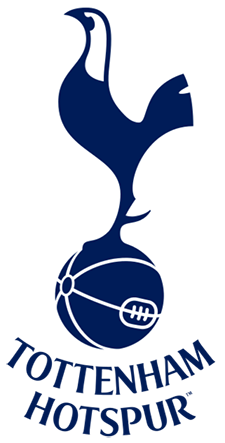
สโมสรฟุตบอลทอตนัมฮอตสเปอร์

| clubname = ทอตนัมฮอตสเปอร์
| image = Tottenham_Hotspur.png
| upright = 0.54
| fullname = สโมสรฟุตบอลทอตนัมฮอตสเปอร์
| nickname = เดอะลิลลีไวต์สไก่เดือยทอง
| short name = สเปอร์
| founded = , ในชื่อ สโมสรฟุตบอลฮอตสเปอร์
| ground = สนามกีฬาทอตนัมฮอตสเปอร์
| capacity = 62,850
| owner = อีนิกกรุ๊ป|บริษัท อีนิกอินเตอร์เนชันแนล จำกัด (86.58%)
| chairman = แดเนียล เลวี
| manager = แอนจ์ พอสเตคอกลู
| league = พรีเมียร์ลีก
| season = พรีเมียร์ลีก ฤดูกาล 2023–24|2023–24
| position = พรีเมียร์ลีก, อันดับที่ 5 จาก 20
| pattern_la1 = _tottenham2425h
| pattern_b1 = _tottenham2425h
| pattern_ra1 = _tottenham2425h
| pattern_sh1 = _tottenham2425h
| pattern_so1 = _tottenham2425hl
| leftarm1 = FFFFFF
| body1 = FFFFFF
| rightarm1 = FFFFFF
| shorts1 = FFFFFF
| socks1 = FFFFFF
| pattern_la2 = _tottenham2425a
| pattern_b2 = _tottenham2425a
| pattern_ra2 = _tottenham2425a
| pattern_sh2 = _tottenham2425a
| pattern_so2 = _tottenham2425al
| pattern_la3 = _tottenham2425t
| pattern_b3 = _tottenham2425t
| pattern_ra3 = _tottenham2425t
| pattern_sh3 = _tottenham2425t
| pattern_so3 = _tottenham2425tl
| leftarm3 = 30655b
| body3 =30655b
| rightarm3 =30655b
| shorts3 = 30655b
| socks3 = 30655b
| website =
| current = สโมสรฟุตบอลทอตนัมฮอตสเปอร์ในฤดูกาล 2024–25
สโมสรฟุตบอลทอตนัมฮอตสเปอร์ () เป็นสโมสรฟุตบอลของอังกฤษซึ่งตั้งอยู่ในย่านทอตนัมในลอนดอน|กรุงลอนดอน ปัจจุบันเล่นอยู่ในพรีเมียร์ลีก ลีกสูงสุดของฟุตบอลในประเทศอังกฤษ|ฟุตบอลอังกฤษ รู้จักในนามสั้น ๆ ว่า "สเปอร์" (Spurs) มีสนามเหย้าคือสนามกีฬาทอตนัมฮอตสเปอร์ ความจุกว่า 62,850 ที่นั่งซึ่งถูกใช้งานมาตั้งแต่ ค.ศ. 2019 แทนสนามเดิมอย่างไวต์ฮาร์ตเลน
สโมสรก่อตั้งขึ้นใน ค.ศ. 1882 มีคำขวัญว่า ""To dare is to do"" ("จงกล้าที่จะทำ") สัญลักษณ์ของสโมสรเป็นรูปไก่ยืนอยู่บนลูกฟุตบอล สีประจำสโมสรคือเสื้อสีขาวและกางเกงขาสั้นสีน้ำเงินซึ่งใช้มาตั้งแต่ฤดูกาล 1898–99 สเปอร์ชนะเลิศเอฟเอคัพสมัยแรกใน ค.ศ. 1901 ส่งผลให้พวกเขาเป็นสโมสรจากลีกสมัครเล่นเพียงทีมเดียวถึงปัจจุบันที่คว้าแชมป์ได้นับตั้งแต่สมาคมฟุตบอล (ประเทศอังกฤษ)|สมาคมฟุตบอลอังกฤษได้ก่อตั้งระบบการแข่งขันแบบลีกขึ้นใน ค.ศ. 1888 สเปอร์ยังเป็นสโมสรแรกในศตวรรษที่ 20 ที่ชนะเลิศฟุตบอลลีกและเอฟเอคัพได้ในฤดูกาลเดียวกัน (ฤดูกาล 1960–61) และยังเป็นสโมสรแรกจากอังกฤษที่ชนะเลิศถ้วยยุโรป ภายหลังชนะเลิศยูฟ่าคัพวินเนอร์สคัพใน ค.ศ. 1963 รวมทั้งเป็นทีมแรกของอังกฤษที่ชนะเลิศการแข่งขันฟุตบอลยุโรป 2 รายการแตกต่างกันภายหลังชนะเลิศยูฟ่ายูโรปาลีก|ยูฟ่าคัพใน ค.ศ. 1972 สเปอร์ยังเป็นหนึ่งในสองสโมสรของอังกฤษร่วมกับสโมสรฟุตบอลแมนเชสเตอร์ยูไนเต็ด|แมนเชสเตอร์ ยูไนเต็ด ที่ชนะเลิศถ้วยรางวัลได้อย่างน้อย 1 รายการ 6 ทศวรรษติดต่อกัน (ค.ศ. 1950–2000)Cite web|last=UEFA.com|title=Tottenham History UEFA Champions League|website=UEFA.com|language=en
ในการแข่งขันในประเทศ สเปอร์ชนะเลิศลีกสูงสุด 2 สมัย, เอฟเอคัพ 8 สมัย, อีเอฟแอลคัพ|ลีกคัพ 4 สมัย และ เอฟเอคอมมูนิตีชีลด์ 7 สมัย ในการแข่งขันระดับทวีป พวกเขาชนะเลิศยูฟ่าคัพวินเนอร์สคัพ 1 สมัย และ ยูฟ่าคัพ 2 สมัย และเข้าชิงชนะเลิศยูฟ่าแชมเปียนส์ลีกครั้งแรกใน ค.ศ. 2019 สเปอร์มีสโมสรคู่ปรับสำคัญคือ สโมสรฟุตบอลอาร์เซนอล|อาร์เซนอล โดยการแข่งขันระหว่างสองทีมเรียกว่า ดาร์บีลอนดอนเหนือ สโมสรมีกลุ่มอีเอ็นไอซีกรุ๊ปบริษัทด้านการลงทุนของอังกฤษเป็นเจ้าของทีมตั้งแต่ ค.ศ. 2001 สเปอร์เป็นหนึ่งในสโมสรที่มีมูลค่าทีมสูงที่สุดในโลกจำนวน 2.6 พันล้านปอนด์สเตอร์ลิง|ปอนด์ใน ค.ศ. 2024 และมีรายรับมากที่สุดเป็นอันดับ 8 ของโลกด้วยรายได้ 549.2 ล้านปอนด์ใน ค.ศ. 2023
== ประวัติ ==
=== ยุคก่อตั้ง (ค.ศ. 1882–1908) ===
ไฟล์:Tottenham Hotspur team in 1885.jpg|thumb|upright=1|ผู้เล่นของสเปอร์ใน ค.ศ. 1885
สโมสรฟุตบอลทอตนัมฮอตสเปอร์ก่อตั้งขึ้นใน ค.ศ. 1882 โดยกลุ่มเด็กนักเรียนมัธยม 11 คนซึ่งเป็นสมาชิกชมรมคริกเกต นำโดย บ็อบบี บัคเคิล โดยใช้ชื่อ ฮอตสเปอร์ เอฟซี โดยมีจุดประสงค์เพื่อให้นักเรียนได้ออกกำลังกายในช่วงปิดภาคเรียน หนึ่งปีต่อมา กลุ่มนักเรียนได้ร้องขอให้ จอห์น ริพเชอร์ คุณครูสอนคัมภีร์ไบเบิลในโบสถ์คริสต์|โบสถ์ประจำโรงเรียนเป็นประธานสโมสรคนแรก โดยริพเชอร์ได้ช่วยเหลือทีมทั้งในเรื่องค่าใช้จ่ายและการฝึกซ้อม ใน ค.ศ. 1884 สโมสรได้เปลี่ยนชื่อเป็น ท็อตนัมฮอตสเปอร์ เอฟซี เพื่อให้ไม่เกิดความสับสนกับสโมสรอื่น ๆ ในกรุงลอนดอนที่ใช้ชื่อว่าฮอตสเปอร์ และมีการตั้งชือเล่นสโมสรว่า "สเปอร์" และมีฉายาว่า "ดอกลิลลี่สีขาว (The Lily Whites)"
ในช่วงแรกทีมยังไม่ลงแข่งขันระดับทางการโดยมีเพียงการเตะอุ่นเครื่องกับสโมสรท้องถิ่น การแข่งขันอาชีพนัดแรกของสเปอร์คือการพบกับทีมท้องถิ่นชื่อว่า "Radicals" ซึ่งพวกเขาแพ้ไปด้วยผลประตู 0–2 ต่อมา สเปอร์ได้ร่วมแข่งขันฟุตบอลถ้วยทางการครั้งแรกในถ้วยการกุศลของกรุงลอนดอน ในวันที่ 17 ตุลาคม ค.ศ. 1885 เอาชนะทีม เซนต์ อัลบาน ด้วยผลประตู 5–2 ต่อมา สเปอร์ได้จดทะเบียนเป็นสโมสรอาชีพในวันที่ 20 ธันวาคม ค.ศ. 1895 และได้ร่วมแข่งขันลีกเป็นครั้งแรกในเซาเทิร์นฟุตบอลลีก
สโมสรมีสนามเหย้าแห่งแรกคือทอตนัม มาร์เชส แต่ใน ค.ศ. 1897 สนามได้ถูกระงับการใช้งานอย่างถาวรเนื่องจากเกิดสงคราม โดยสเปอร์ได้เช่าบริเวณย่านนอททัมเบอร์แลนด์ และขอเช่าสนามนอททัมเบอร์แลนด์ พาร์คเป็นเวลา 8 ปี ก่อนที่จะย้ายไปยังไวต์ฮาร์ตเลน ในปี 1898 และแต่งตั้ง แฟรงค์ เบรดเทลล์ ชาวอังกฤษเป็นผู้จัดการทีมคนแรก โดยนักเตะคนแรกที่เบรดเทลล์ซื้อมาร่วมทีมคือ จอห์น คาเมรอน จากสโมสรฟุตบอลควีนส์พาร์ก|สโมสรควีนส์พาร์ก และในปีนั้น สโมสรได้จดทะเบียนเป็นบริษัทอย่างเป็นทางการ หลังจากคุมทีมได้ฤดูกาลเดียว เบรดเทลล์ได้ย้ายไปคุมสโมสรฟุตบอลพอร์ตสมัท|พอร์ตสมัท และผู้ที่มาคุมทีมแทนก็คือ จอห์น คาเมรอนซึ่งเบรดเทลล์เพิ่งซื้อตัวเขามานั่นเอง คาเมรอนได้เซ็นสัญญาในฐานะผู้เล่น–ผู้จัดการทีมโดยยังลงเล่นให้กับสโมสรในตำแหน่งกองหน้า
คาเมรอนนำสเปอร์คว้าแชมป์เซาเทิร์นฟุตบอลลีกได้ในปี 1900 ตามด้วยแชมป์เอฟเอคัพสมัยแรกในปี 1901 โดยเอาชนะสโมสรฟุตบอลเชฟฟีลด์ยูไนเต็ด|เชฟฟีลด์ยูไนเต็ดในนัดแข่งใหม่ 3–1 หลังจากเสมอกันในนัดแรก 2–2 ทำให้สเปอร์เป็นสโมสรจากลีกสมัครเล่นเพียงทีมเดียวจนถึงทุกวันนี้ที่ได้แชมป์เอฟเอคัพ นับตั้งแต่เริ่มมีการนำระบบลีกอาชีพมาใช้ในปี 1888 คาเมรอนยังพาสเปอร์ได้รองแชมป์ลีกอีก 2 ครั้งในปี 1902 และ 1904 ต่อมา ในปี 1908 คาเมรอนลาออก และ เฟรด เคิร์กแฮม เข้ามาคุมทีมต่อ ในปีนั้นสเปอร์ได้ย้ายไปเล่นในดิวิชันสองและได้รองแชมป์
=== ยุคตกต่ำ และแชมป์ลีกสูงสุดสมัยแรก (ค.ศ. 1912–57) ===
ไฟล์:ArthurGrimsdell.jpg|175px|thumb|right|อาเทอร์ กริมส์เดล กัปตันทีมของสเปอร์กับถ้วยเอฟเอคัพใน ค.ศ. 1921
ในช่วง ค.ศ. 1912–27 สเปอร์มี ปีเตอร์ แม็ควิลเลียม อดีตนักฟุตบอลชาวสกอตแลนด์เป็นผู้จัดการทีม และพวกเขาจบอันดับสุดท้ายในดิวิชันหนึ่งฤดูกาล 1914–15 ก่อนที่การแข่งขันฟุตบอลลีกจะหยุดไป 5 ปีเนื่องจากสงครามโลกครั้งที่หนึ่ง ต่อมา ฟุตบอลอังกฤษได้กลับมาแข่งขันในฤดูกาล 1919–20 สมาคมฟุตบอล (ประเทศอังกฤษ)|สมาคมฟุตบอลอังกฤษมีมติเพิ่มจำนวนทีมในลีกสูงสุดจากเดิม 20 ทีม เป็น 22 ทีม โดยให้สิทธิ์ทีมอันดับ 1 และ 2 ในดิวิชันสองเลื่อนชั้นขึ้นมาโดยอัตโนมัติซึ่งได้แก่ สโมสรฟุตบอลดาร์บีเคาน์ตี|ดาร์บีเคาน์ตี และสโมสรฟุตบอลเพรสตันนอร์ทเอนด์|เพรสตันนอร์ทเอนด์ และในส่วนของโควตาทีมสุดท้ายนั้น สมาคมได้โหวตเลือกสโมสรฟุตบอลอาร์เซนอล|อาร์เซนอลซึ่งอยู่ในดิวิชัน 2 เลื่อนชั้นขึ้นมาในลีกสูงสุด และให้สเปอร์ซึ่งได้อันดับ 20 ในดิวิชันหนึ่งฤดูกาลล่าสุดต้องตกชั้นไปเล่นดิวิชัน 2 แทน แม้สเปอร์จะยื่นเรื่องฟ้องต่อศาลแต่ก็ไม่เป็นผลCite web|date=2013-01-19|title=Arsenal’s Election To The First Division In 1919 The History of Arsenal|website=blog.woolwicharsenal.co.uk|language=en-GB แต่สเปอร์ก็เลื่อนขั้นกลับขึ้นมาลีกสูงสุดได้ในเวลาเพียงแค่หนึ่งฤดูกาล
ใน ค.ศ. 1921 สเปอร์คว้าแชมป์เอฟเอคัพได้ โดยเอาชนะสโมสรฟุตบอลวุลเวอร์แฮมป์ตันวอนเดอเรอส์|วุลเวอร์แฮมป์ตันวอนเดอเรอส์ 1–0 ตามด้วยรองแชมป์ลีกใน ค.ศ. 1922 โดยเป็นรองลิเวอร์พูล ทีมมีผู้เล่นชื่อดังในสมัยนั้นคือ อาเทอร์ กริมส์เดล กัปตันทีม แต่หลังจากนั้นพวกเขาเริ่มเข้าสู่ยุคตกต่ำโดยเป็นทีมกลางตารางในอีก 5 ฤดูกาลถัดมา และตกชั้นอีกครั้งในฤดูกาล 1927–28 และแม็ควิลเลียมลาออก ถัดมา ในช่วงทศวรรษ 1930–40 สเปอร์เล่นอยู่ในดิวิชันสองเป็นส่วนมาก ต่อมา ใน ค.ศ. 1949 สโมสรมีผู้จัดการทีมคือ อาเทอร์ โรเวย์ ชาวอังกฤษ ซึ่งเข้ามาปฏิวัติแผนการเล่นของทีมให้เน้นเกมรุกเอาใจแฟน ๆ ด้วยลีลาการเล่นที่เร้าใจโดยผู้เล่นทุกคนต้องเคลือนที่ด้วยความรวดเร็ว จนได้รับฉายาว่า The ""push and run"" โรเวย์พาสเปอร์เลื่อนชั้นกลับสู่ลีกสูงสุดได้อีกครั้งในปี 1950 และคว้าแชมป์ลีกสูงสุดอย่างดิวิชันหนึ่งได้เป็นครั้งแรกในฤดูกาล 1950–51 ก่อนจะลาออกในปี 1955 เนื่องจากปัญหาสุขภาพ
=== ยุคทองแห่งความสำเร็จ (ค.ศ. 1958–74) ===
ไฟล์:Tottenham Hotspur FC 1960.jpg|thumb|300px|ผู้เล่นของสเปอร์ในช่วงทศวรรษ 1960 ซึ่งมีบิล นิโคลสัน (นักฟุตบอล)|บิล นิโคลสัน เป็นผู้จัดการทีม
ไฟล์:Spurs team with the Cup Winners' Cup trophy 1963.jpg|thumb|upright=0.75|left|สเปอร์ชนะเลิศยูฟ่าคัพวินเนอร์สคัพ ค.ศ. 1963
บิล นิโคลสัน (นักฟุตบอล)|บิล นิโคลสัน ตำนานผู้เล่นของสโมสร ได้มาคุมทีมใน ค.ศ. 1958 และถือเป็นยุคทองของสโมสร ซึ่งนิโคลสันยังถือเป็นผู้จัดการทีมที่ประสบความสำเร็จกับสโมสรมากที่สุดมาถึงปัจจุบัน ในยุคของเขาประกอบไปด้วยผู้เล่นแกนหลักหลายราย เช่น เดฟ มักเคย์, จอห์น ไวท์, รวมถึง จิมมี กรีฟส์ ผู้ซึ่งกลายเป็นเจ้าของสถิติผู้เล่นที่ทำประตูสูงสุดตลอดกาลในลีกสูงสุดของฟุตบอลอังกฤษ
ความสำเร็จในยุคของนิโคลสันเริ่มจากการพาทีมคว้าดับเบิลแชมป์ (ดิวิชันหนึ่งและเอฟเอคัพ) ในฤดูกาล 1960–61 สโมสรทำสถิติใหม่ในขณะนั้นด้วยการทำผลงานในช่วง 16 นัดแรกในลีกสูงสุดของอังกฤษได้ดีที่สุด เริ่มจากการชนะ 11 นัดติดต่อกัน ตามด้วยการเสมอหนึ่งนัด และชนะอีก 4 นัด พวกเขาคว้าแชมป์อย่างเป็นทางการหลังจากเปิดบ้านเอาชนะสโมสรฟุตบอลเชฟฟีลด์เวนส์เดย์|เชฟฟีลด์เวนส์เดย์ซึ่งกลายเป็นรองแชมป์ในปีนั้นด้วยผลประตู 2–1 เมื่อวันที่ 17 เมษายน ค.ศ. 1961 ทั้งที่ยังเหลือการแข่งขันอีกสามนัด และยังเอาชนะเลสเตอร์ซิตีในรอบชิงชนะเลิศเอฟเอคัพด้วยผลประตู 2–0 ส่งผลให้สเปอร์เป็นสโมสรแรกของอังกฤษในศตวรรษที่ 20 ที่คว้าดับเบิลแชมป์ได้ และเป็นทีมแรกที่ทำได้นับตั้งแต่ ค.ศ. 1897 ก่อนจะป้องกันแชมป์เอฟเอคัพได้อีกครั้งในฤดูกาลต่อมา โดยเอาชนะสโมสรฟุตบอลเบิร์นลีย์|เบิร์นลีย์ด้วยผลประตู 3–1
ในวันที่ 15 พฤษภาคม ค.ศ. 1963 สเปอร์เป็นสโมสรแรกของอังกฤษที่ชนะการแข่งขันฟุตบอลยุโรป หลังจากคว้าแชมป์ยูฟ่าคัพวินเนอร์คัพ โดยเอาชนะอัตเลติโกเดมาดริดในรอบชิงชนะเลิศด้วยผลประตู 5–1 และยังทำสถิติเป็นสโมสรแรกของอังกฤษที่ชนะการแข่งขันฟุตบอลยุโรปสองรายการแตกต่างกัน หลังคว้าแชมป์ยูฟ่าคัพในฤดูกาล 1971–72 โดยเอาชนะสโมสรชาติเดียวกันอย่างวุลเวอร์แฮมป์ตันวอนเดอเรอส์ ด้วยผลประตูรวมสองนัด 3–2 ซึ่งนิโคลสันสร้างทีมด้วยผู้เล่นอย่าง มาร์ติน ชิเวอรส์, แพท เจนนิงส์ และ สตีฟ เพอร์รีแมน นิโคลสันยังพาทีมคว้าแชมป์เอฟเอคัพเพิ่มใน ค.ศ. 1967 รวมทั้งแชมป์ลีกคัพอีกสองสมัย (ค.ศ. 1971 และ 1973), รองแชมป์ดิวิชันหนึ่งฤดูกาล 1962–63 และรองแชมป์ยูฟ่าคัพฤดูกาล 1973–74 นิโคลสันคว้าถ้วยรางวัลรวม 8 รายการตลอดระยะเวลา 16 ปีที่คุมทีม
=== คีธ เบอร์คินชอว์ และ เทอร์รี เวนาเบิลส์ (ค.ศ. 1974–92) ===
นิโคลสันอำลาทีมในฤดูกาล 1974–75 หลังจากทำผลงานย่ำแย่ตั้งแต่ต้นฤดูกาล หลังจากนั้นทีมก็ตกต่ำลงโดยตกชั้นอีกครั้งในฤดูกาล 1976–77 ในยุคของผู้จัดการทีมอย่าง คีธ เบอร์คินชอว์ แต่เขาก็พาทีมกลับสู่ลีกสูงสุดได้ และสร้างทีมใหม่ด้วยนักเตะอย่าง เกล็น ฮอดเดิล รวมถึงสองนักเตะประเทศอาร์เจนตินา|อาร์เจนตินาอย่าง ออสวัลโด อาร์ดิเลส และ รีการ์โด วิลลา ซึ่งพาทีมคว้าแชมป์เอฟเอคัพสองสมัยติดต่อกันใน ค.ศ. 1981 และ 1982 ตามด้วยแชมป์ยูฟ่าคัพใน ค.ศ. 1984 โดยในช่วงทศวรรษ 1980 ถือเป็นช่วงเวลาแห่งความเปลี่ยนแปลงของสเปอร์อย่างแท้จริง นอกจากผลงานในสนามแล้ว ยังมีการเปลี่ยนแปลงของฝ่ายบริหาร โดย เออร์วิง โชลา เข้ามาซื้อกิจการสโมสรและดำรงตำแหน่งประธาน และเป็นผู้นาการตลาดรูปแบบใหม่เข้ามาใช้ในการบริหารทีม ซึ่งเป็นจุดเริ่มต้นของการปรับเปลี่ยนรูปแบบการทำธุรกิจของสโมสรอังกฤษในยุคนั้น ก่อนที่เบอร์คินชอว์จะลาทีมในปี 1984 จากนั้น ปีเตอร์ ชรีฟส์, เดวิด พลีท และ ดัก ลิเวอร์มอร์ เข้ามาคุมทีม แต่ก็ไม่ประสบความสำเร็จ
เทอร์รี เวนาเบิลส์ อดีตผู้เล่นของสโมสรเข้ามาคุมทีมในปี 1987 โดยพาสเปอร์คว้าแชมป์เอฟเอคัพและเอฟเอคอมมิวนิตีชีลด์|เอฟเอคอมมูนิตีชีลด์ได้ในฤดูกาล 1990–91 และเป็นทีมแรกที่ได้แชมป์เอฟเอคัพครบ 8 สมัย นักเตะตัวหลักของทีมในช่วงนั้นได้แก่ พอล แกสคอยน์ และ แกรี่ ลินิเกอร์|แกรี ลินิเกอร์
=== พรีเมียร์ลีก (ค.ศ. 1992–ปัจุจบัน) ===
ในช่วงปี 1993–2000 สเปอร์คว้าแชมป์เพิ่มได้รายการเดียวคือลีกคัพในฤดูกาล 1998–99 ภายใต้การคุมทีมของจอร์จ เกรแฮม เอาชนะสโมสรฟุตบอลเลสเตอร์ซิตี|เลสเตอร์ซิตี 1–0 ในยุคนั้นนั้นทีมมีผู้เล่นชื่อดังหลายราย เช่น เท็ดดี้ เชอริงแฮม|เท็ดดี เชอริงแฮม, เยือร์เกิน คลีนส์มัน, คริส อาร์มสตรอง และ ดาวีด ฌีโนลา แต่ผลงานในลีกก็ไม่ดีนักโดยเป็นเพียงทีมกลางตาราง ในทศวรรษถัดมา ทีมยังคงมีผลงานไม่สม่ำเสมอ และเปลี่ยนผู้จัดการทีมหลายคน เช่น เกล็น ฮอดเดิล, เดวิด พลีท, ฌัก ซ็องตีนี และ มาร์ติน โยล ก่อนที่ ฆวนเด รามอส จะเข้ามาคุมทีม และพาทีมได้แชมป์ฟุตบอลลีกคัพ|ลีกคัพ ปี 2008 เอาชนะสโมสรฟุตบอลเชลซี|เชลซี 2–1 ในช่วงต่อเวลา แต่ก็ถูกปลดในปีต่อมา แฮร์รี เรดแนปป์ เข้ามาคุมทีมต่อในฤดูกาล 2008–09 และพาทีมเข้าชิงชนะเลิศลีกคัพกับแมนเชสเตอร์ยูไนเต็ดแต่แพ้จุดโทษ ต่อมาในฤดูกาล 2009–10 สเปอร์ซึ่งมีผู้เล่นตัวหลักอย่าง แกเร็ท เบล และ ลูกา มอดริชจบอันดับ 4 ในลีกได้สิทธิ์แข่งขันยูฟ่าแชมเปียนส์ลีกเป็นครั้งแรกนับตั้งแต่ฤดูกาล 1961–62 ในพรีเมียร์ลีก ฤดูกาล 2010–11|ฤดูกาล 2010–11 สเปอร์ผ่านเข้าถึงรอบ 8 ทีมสุดท้ายยูฟ่าแชมเปียนส์ลีกก่อนจะแพ้สโมสรฟุตบอลเรอัลมาดริด|เรอัลมาดริด และเรดแนปป์ได้ลาทีมในปีต่อมาเนื่องจากเจรจาสัญญาฉบับใหม่ไม่ลงตัว อังแดร วีลัช-โบอัช และ ทิม เชอร์วู้ด|ทิม เชอร์วูด เข้ามาคุมทีมต่อในปี 2012 และ 2013 และพาทีมจบอันดับ 5 และ 6 ตามลำดับไฟล์:Manchester United v Tottenham Hotspur, December 2016 (08).JPG|thumb|ผู้เล่นสเปอร์ชุดรองแชมป์พรีเมียร์ลีก ฤดูกาล 2016–17|พรีเมียร์ลีกฤดูกาล 2016–17 ประกอบด้วยนักเตะตัวหลักได้แก่ แฮร์รี เคน, เดลี แอลลี, ซน ฮึง-มิน, เครสแจน อีเรกเซิน และ ยัน เฟอร์โตงเงิน
เมาริซิโอ โปเชติโน เข้ามาคุมทีมในพรีเมียร์ลีก ฤดูกาล 2014–15|ฤดูกาล 2014–15 และพาทีมจบอันดับ 5 รวมทั้งเข้าชิงชนะเลิศฟุตบอลลีกคัพ 2015 นัดชิงชนะเลิศ|ลีกคัพก่อนจะแพ้สโมสรฟุตบอลเชลซี|เชลซีด้วยผลประตู 0–2 สเปอร์จบอันดับสามในพรีเมียร์ลีก ฤดูกาล 2015–16|ฤดูกาล 2015–16 และคว้ารองแชมป์ลีกได้ในพรีเมียร์ลีก ฤดูกาล 2016–17|ฤดูกาล 2016–17 ซึ่งเป็นอันดับที่ดีที่สุดนับตั้งแต่ฤดูกาล 1962–63 ในสมัยฟุตบอลดิวิชันหนึ่งก่อนจะจบอันดับสามอีกครั้งในพรีเมียร์ลีก ฤดูกาล 2017–18|ฤดูกาล 2017–18 และเข้าชิงชนะเลิศยูฟ่าแชมเปียนส์ลีกครั้งแรกในยูฟ่าแชมเปียนส์ลีก ฤดูกาล 2018–19|ฤดูกาล 2018–19 แต่แพ้สโมสรฟุตบอลลิเวอร์พูล|ลิเวอร์พูลด้วยผลประตู 0–2 โปเชติโนถูกปลดในพรีเมียร์ลีก ฤดูกาล 2019–20|ฤดูกาล 2019–20 โชเซ มูรีนโยเข้ามาคุมทีมต่อ แต่ถูกปลดในพรีเมียร์ลีก ฤดูกาล 2020–21|ฤดูกาล 2020–21 แม้จะพาทีมเข้าชิงชนะเลิศอีเอฟแอลคัพได้ ไรอัน เมสัน อดีตผู้เล่นสโมสรเข้ามารักษาการต่อ แต่พาทีมแพ้สโมสรฟุตบอลแมนเชสเตอร์ซิตี|แมนเชสเตอร์ซิตีในรอบชิงชนะเลิศอีเอฟแอลคัพ ฤดูกาล 2020–21|อีเอฟแอลคัพด้วยผลประตู 0–1
ในพรีเมียร์ลีก ฤดูกาล 2021–22|ฤดูกาล 2021–22 สเปอร์แต่งตั้ง นูนู อึชปีรีตู ซังตู เป็นผู้จัดการทีม แต่ก็ถูกปลดหลังคุมทีมได้เพียง 4 เดือน อันโตนีโอ กอนเต เข้ามาคุมทีมต่อ ซึ่งเขาพาทีมจบอันดับ 4 ได้ไปแข่งขันยูฟ่าแชมเปียนส์ลีก อย่างไรก็ตาม กอนเตถูกยกเลิกสัญญาในเดือนมีนาคม ค.ศ. 2023 ภายหลังจากตกรอบยูฟ่าแชมเปียนส์ลีกและเอฟเอคัพ รวมทั้งกรณีให้สัมภาษณ์วิจารณ์ผู้เล่นและการบริหารของสโมสรหลังจากทีมเสมอสโมสรฟุตบอลเซาแทมป์ตัน|เซาแทมป์ตันด้วยผลประตู 3–3 กริสเตียน สเตลลีนี ผู้ช่วยของกอนเตได้รับการแต่งตั้งให้คุมทีมชั่วคราว แต่ก็ถูกปลดหลังจากคุมทีมเพียง 4 นัด ไรอัน เมสัน กลับมาคุมทีมอีกครั้งจนจบฤดูกาล แต่สโมสรก็จบฤดูกาลด้วยอันดับ 8 ทำให้ในฤดูกาล 2023–24 เป็นครั้งแรกในรอบ 9 ปีที่สเปอร์ไม่ได้แข่งขันฟุตบอลยุโรป ในวันที่ 6 มิถุนายน ค.ศ. 2023 สโมสรแต่งตั้งแอนจ์ พอสเตคอกลู ด้วยสัญญาสี่ปี ถือเป็นผู้จัดการทีมชาวออสเตรเลียคนแรกที่ได้คุมทีมในพรีเมียร์ลีก สเปอร์สจบอันดับห้าในพรีเมียร์ลีก ฤดูกาล 2023–24|พรีเมียร์ลีกฤดูกาล 2023–24 ได้สิทธิ์แข่งขันยูฟ่ายูโรปาลีก ฤดูกาล 2024–25
== ตราสัญลักษณ์ ==
ตราสัญลักษณ์ของสโมสรทอตนัมฮอตสเปอร์เป็นรูปไก่ตัวผู้ที่มีเดือยแหลมคมเหยียบลูกฟุตบอล จึงได้ฉายาในภาษาไทยว่า "ไก่เดือยทอง" ตราสัญลักษณ์นี้มีที่มาจากนัดชิงชนะเลิศเอฟเอคัพในปี 1901 เมื่อแฮร์รี เพอร์ซี ฮอตสเปอร์ บุคคลที่เชื่อกันว่าทางสโมสรได้นำนามสกุลของเขาตั้งขึ้นเป็นชื่อสโมสร ใส่รูปไก่ตัวผู้ลงไปในตราสัญลักษณ์เพื่อให้ผู้เล่นเกิดความฮึกเหิม ต่อมาอีก 8 ปี วิลเลียม เจมส์ สก๊อต อดีตผู้เล่นของสโมสรได้ทำรูปหล่อสำริดไก่ตัวผู้เหยียบลูกฟุตบอลขึ้นมา จึงได้กลายมาเป็นสัญลักษณ์ของสโมสรนับตั้งแต่บัดนั้น
โดยสัญลักษณ์รูปนี้ได้ทำการปรับเปลี่ยนมาหลายครั้งในหลายยุคสมัย โดยในยุคทศวรรษที่ 1920 เป็นรูปลักษณ์ที่เรียบ ๆ ต่อมาสมัยก็มีรูปลูกโลกรวมถึงสิงโตคู่ ซึ่งเป็นสัญลักษณ์ของตระกูลนอร์ททัมเบอร์แลนด์ของแฮร์รี ฮอตสเปอร์ ทั้งปราสาทบรูซซึ่งตั้งอยู่ใกล้สนามไวท์ฮาร์ทเลน รวมทั้งต้นไม้ 7 ต้น สื่อถึงเซเวนซิสเตอร์ส์ ย่านหนึ่งในลอนดอนเหนือที่ตั้งของสโมสรด้วย พร้อมคติภาษาละตินที่ว่า ""Audere Est Facere" (จงกล้าที่จะทำ)" ต่อมาในยุคทศวรรษที่ 1980 ได้ตัดรายละเอียดต่าง ๆ ออกไป เหลือเพียงไก่กับสิงโตและคติภาษาละตินเท่านั้น
โดยสัญลักษณ์แบบปัจจุบันเกิดขึ้นในปี 2006
ไฟล์:Tottenham-Hotspur old-logo.png|1956-1983
ไฟล์:tottenham hotspur early logo.jpg|ตราสัญลักษณ์พิเศษ ในปี 1983
ไฟล์:Tottenham_Hotspur 1983-2006 logo.png|1983–2006
ไฟล์:Tottenham_Hotspur.png|2006–ปัจจุบัน
== สนามเหย้า ==
ในยุคแรก ทอตนัมฮอตสเปอร์มีสนามประจำสโมสรคือ ทอตนัม มาร์เชส แต่เนื่องจากเกิดปัญหาสงครามขึ้นใน ค.ศ. 1897 ทอตนัม มาร์เชส ได้ถูกระงับการใช้งานอย่างถาวร โดยสโมสรได้ไปเช่าบริเวณย่าน นอททัมเบอร์แลนด์ และขอเช่าสนาม นอททัมเบอร์แลนด์ พาร์ค เป็นเวลา 8 ปี ก่อนที่จะย้ายไปยังสนาม ไวต์ฮาร์ตเลน ในปี 1899 ความจุ 36,230 ที่นั่ง และยังได้รับเลือกให้เป็นสนามฟุตบอลที่สะอาดที่สุดในประเทศอังกฤษ โดยสนามเป็นพื้นหญ้ายาว 100 เมตร กว้าง 67 เมตร ออกแบบโดยสถาปนิกชื่อ อาชิบัลด์ ลีตช์ ชาวสกอตแลนด์ และสโมสรได้ใช้สนามแห่งนี้จนถึงต้นทศวรรษที่ 2000 ผู้บริหารจึงมีแนวคิดที่จะสร้างสนามแห่งใหม่เพื่อรองรับแฟนบอลที่เพิ่มขึ้น โดยมีความพยายามที่จะย้ายสนามใหม่ตั้งแต่ปี 2001 โดยจะย้ายไปยังสนามกีฬาในเขตพิคเกตส์ล็อก แต่ไม่ได้รับอนุมัติจากกรุงลอนดอนเนื่องจากสภาพการจราจรที่แออัด รวมถึงแผนการย้ายไปยังสนามกีฬาเวมบลีย์|เวมบลีย์ในปี 2007 แต่ก็ไม่เกิดขึ้น
ไฟล์:Tottenham Hotspur Stadium - view from High Road February 2019.jpg|thumb|สนามสนามกีฬาทอตนัมฮอตสเปอร์|ทอตนัมฮอตสเปอร์สเตเดียม สนามเหย้าปัจจุบัน
ไฟล์:Home dressing room of Tottenham Hotspur Stadium.jpg|thumb|left|ห้องแต่งตัวของสนามทอตนัมฮอตสเปอร์สเตเดียม
ในเดือนตุลาคม 2008 สโมสรประกาศแผนการสร้างสนามใหม่ทางทิศเหนือแทนที่กีฬาไวท์ฮาร์ทเลน|ไวท์ฮาร์ทเลน เนื่องจากต้องการเพิ่มความจุและความทันสมัย โดยทางใต้ของสนามใหม่จะมีเนื่อที่ครึ่งหนึ่งทับซ้อนกันกับทางตอนเหนือของเดอะเลน โครงการดังกล่าวมีชื่อว่า "นอร์ธัมเบอร์แลนด์" สโมสรเริ่มดำเนินการในเดือนตุลาคม 2009 แต่หลังจากปัญหาต่าง ๆ ทั้งด้านทำเลที่ตั้งและค่าใช้จ่าย สโมสรก็ถูกเพิกถอนโครงการชั่วคราว แต่ผู้บริหารสเปอร์ได้เสนอแผนงานใหม่อีกครั้งโดยมีการเสนอไปที่องค์การอนุรักษ์แห่งอังกฤษ และเลขานุการของรัฐบาล โดยบอริส จอห์นสัน นายกเทศมนตรีกรุงลอนดอนในขณะนั้นได้อนุมัติในวันที่ 25 พฤศจิกายน 2010
ในปี 2011 ระหว่างการดำเนินการโครงการ นอร์ธัมเบอร์แลนด์ ผู้บริหารของสเปอร์มีแนวคิดที่จะย้ายไปยังสนามกีฬาลอนดอน ซึ่งสร้างขึ้นเพื่อการแข่งขันโอลิมปิกฤดูร้อน 2012 และในปีเดียวกัน ได้มีการยื่นข้อเสนอขอใช้สนามจากสองสโมสรคือสเปอร์กับสโมสรฟุตบอลเวสต์แฮมยูไนเต็ด|เวสต์แฮมยูไนเต็ด โดยสเปอร์ได้ชนะในการเสนอราคาครั้งแรก แต่ถอนตัวในภายหลังเนื่องจากปัญหาค่าใช้จ่าย ทำให้เวสต์แฮมได้ใช้สนามกีฬาโอลิมปิกลอนดอนแทน
ภายหลังจากความล่าช้าต่าง ๆ ในที่สุด การก่อสร้างสนามแห่งใหม่ได้เริ่มขึ้นในปี 2016 และมีกำหนดเปิดในช่วงฤดูกาล 2018–19 และในระหว่างการก่อสร้าง เกมในบ้านของสเปอร์ทั้งหมดในฤดูกาล 2017–18 ได้ย้ายไปเล่นที่สนามกีฬาเวมบลีย์|เวมบลีย์ หลังจากการทดสอบระบบที่ประสบความสำเร็จสองครั้ง สเปอร์ได้ย้ายเข้าสู่สนามใหม่อย่างเป็นทางการเมื่อวันที่ 3 เมษายน 2019 ในการแข่งขันพรีเมียร์ลีกกับคริสตัลพาเลซ ซึ่งสเปอร์ชนะ 2–0 สนามใหม่นี้มีชื่อว่า สนามกีฬาทอตนัมฮอตสเปอร์ และเป็นบ้านหลังใหม่ของสเปอร์ถึงปัจจุบัน
== แฟนคลับ ==
ไฟล์:Spurs 0 Chelsea 2 (49287739013).jpg|thumb|แฟนบอลสเปอร์ในสนามทอตนัมฮอตสเปอร์สเตเดียมปี 2019
สเปอร์เป็นสโมสรเก่าแก่ที่มีผู้ติดตามมายาวนาน และมีฐานแฟนคลับที่ใหญ่ในลอนดอน|กรุงลอนดอน พวกเขาเคยมียอดผู้ชมเกมในสนามเฉลี่ยมากทีสุดในประเทศในช่วงปี 1950–62 และมียอดจำหน่ายบัตรเข้าชมมากที่สุดเป็นอันดับ 9 ของพรีเมียร์ลีกประจำฤดูกาล 2008–09 และสเปอร์เป็นหนึ่งในสโมสรที่มีผู้ติดตามมากที่สุดในโลกจากทุกทวีป แฟนคลับรุ่นบุกเบิกของสโมสรมีชื่อเรียกว่า "ยิดอาร์มี" (Yid Army) ซึ่งหมายถึงชาวยิว เนื่องจากแฟนคลับแต่ดั้งเดิมของสโมสรเป็นชาวยิวที่ตั้งรกรากในกรุงลอนดอนตอนเหนือ แฟนฟุตบอลที่มีชื่อเสียงของสเปอร์ได้แก่ เจสซี เจ นักร้องชื่อดังชาวอังกฤษ และ เจ. เค. โรว์ลิง นักเขียนนวนิยาย
สเปอร์มีเพลงประจำสโมสรที่แฟน ๆ มักร้องเชียร์ในสนามคือ ""Glory Glory Tottenham Hotspur"" เริ่มใช้ครั้งแรกในปี 1961 ภายหลังจากที่ทีมคว้าดับเบิลแชมป์ได้ในฤดูกาลดังกล่าว และได้ไปแข่งขันฟุตบอลยุโรปเป็นครั้งแรก
== สโมสรคู่อริ ==
ไฟล์:Laurent Koscielny clashes with Heurelho Gomes.jpg|thumb|left|ดาร์บีลอนดอนเหนือในปี 2010
ไฟล์:Chelsea v Spurs 2 May 2016 - players scuffling.jpg|thumb|การปะทะกันของผู้เล่นสเปอร์และเชลซีในฤดูกาล 2015–16
ทอตนัมฮอตสเปอร์ เป็นคู่แข่งโดยตรงกับสโมสรฟุตบอลอาร์เซนอล|อาร์เซนอล ซึ่งตั้งอยู่ในย่านลอนดอนเหนือด้วยกัน โดยการแข่งขันระหว่างสองทีมเรียกว่า ดาร์บีลอนดอนเหนือ โดยมีจุดเริ่มต้นมาจากการย้ายจากลอนดอนใต้ มายังลอนดอนเหนือของอาร์เซนอลใน ค.ศ. 1913 โดยแต่เดิมนั้น สเปอร์เป็นสโมสรเดียวที่ตั้งอยู่ในย่านลอนดอนเหนือ พวกเขาเปรียบเสมือนความภาคภูมิใจและเป็นสโมสรตัวแทนของคนในย่านนี้ การย้ายมาของอาร์เซนอลจึงเปรียบเสมือนการมาแย่งพื้นที่และฐานแฟนคลับของสเปอร์ ยิ่งไปกว่านั้น จากการมีมติเพิ่มจำนวนทีมในดิวิชันหนึ่งจากเดิม 20 ทีม เป็น 22 ทีมในฤดูกาล 1919–20 โดยสมาคมฟุตบอลอังกฤษได้ให้สิทธิ์ทีมอันดับ 1 และ 2 จากดิวิชั่นสองเลื่อนชั้นขึ้นมาโดยอัตโนมัติ (ดาร์บีเคาน์ตี และ เพรสตันนอร์ทเอนด์) และในโควตาทีมสุดท้ายนั้น สมาชิกสมาคมได้โหวตเลือกให้อาร์เซนอลซึ่งอยู่ในดิวิชั่นสองเลื่อนชั้นขึ้นมาสู่ดิวิชั่นหนึ่ง และให้สเปอร์ซึ่งได้อันดับ 20 ในดิวิชั่นหนึ่งตกชั้นไปเล่นดิวิชั่นสองแทน และเหตุการณ์ครั้งนั้นได้มีการกล่าวหาว่า เฮนรี นอร์ริส ประธานสโมสรอาร์เซนอลในขณะนั้นใช้วิธีวิ่งเต้นและติดสินบนต่อสมาคม แต่ก็ไม่ปรากฏหลักฐานเพียงพอ และนั่นถือเป็นเหตุการณ์สำคัญครั้งประวัติศาสตร์ที่สร้างความโกรธแค้นให้แก่สเปอร์และทำให้ความเป็นอริกันของสองสโมสรทวีความรุนแรงมาจนถึงทุกวันนี้
สโมสรในลอนดอนอื่น ๆ ที่เป็นคู่แข่งกับสเปอร์ได้แก่ สโมสรฟุตบอลเชลซี|เชลซี และ สโมสรฟุตบอลเวสต์แฮมยูไนเต็ด|เวสต์แฮม แต่ความเป็นอริและบรรยากาศการเผชิญหน้ากันไม่ดุเดือดเท่าการพบกับอาร์เซนอล
== การช่วยเหลือสังคม ==
ตั้งแต่ปี 2006 สโมสรได้ทำงานร่วมกับ "Haringey Council" และ "Metropolitan Housing Trust" และชุมชนท้องถิ่นในการพัฒนาสิ่งอำนวยความสะดวกด้านกีฬาและกิจกรรมทางสังคมซึ่งได้รับการสนับสนุนทางการเงินจาก Barclays Spaces for Sport และ Football Foundation มูลนิธิทอตนัมฮอตสเปอร์ได้รับการสนับสนุนระดับสูงจากนายกรัฐมนตรีสหราชอาณาจักร|นายกรัฐมนตรี และเปิดตัวเดือนกุมภาพันธ์ 2007
ในเดือนมีนาคม 2007 สโมสรได้ประกาศความร่วมมือกับองค์กรการกุศล "SOS Children's Villages UK" โดยนำเงินค่าปรับจากผู้เล่นที่ทำผิดวินัยไปช่วยเหลือหมู่บ้านเด็กของมูลนิธิในรัสเตนบูร์ก ประเทศแอฟริกาใต้ รวมทั้งสนับสนุนโครงการพัฒนาชุมชนที่หลากหลายในและรอบ ๆ เมืองรัสเตนบูร์ก ในปีงบประมาณ 2006 และ 2007 สเปอร์ครองอันดับสูงสุดในอังกฤษในด้านการบริจาคเพื่อการกุศลคิดเป็นมูลค่ากว่า 4,545,889 ปอนด์ ซึ่งรวมถึงการบริจาคเงินอีก 4.5 ล้านปอนด์ตลอดระยะเวลาสี่ปี เพื่อจัดตั้งมูลนิธิทอตนัมฮอตสเปอร์
สเปอร์ยังเป็นหนึ่งในผู้เข้าร่วมที่มีชื่อเสียงในโครงการ 10:10 ซึ่งสนับสนุนให้บุคคล ธุรกิจ และองค์กรดำเนินการเกี่ยวกับปัญหาสิ่งแวดล้อม พวกเขาเข้าร่วมในปี 2007 ด้วยความมุ่งมั่นในการลดการปล่อยคาร์บอนไดออกไซด์|แก๊สคาร์บอนไดออกไซด์ พวกเขาได้อัพเกรดไฟในสนามเป็นรุ่นที่มีประสิทธิภาพมากขึ้น และหนึ่งปีต่อมา พวกเขารายงานว่าพวกเขาลดการปล่อยคาร์บอนลง 14% นอกจากนี้สเปอร์ยังได้ให้เงินสนับสนุนทุนการศึกษาแก่เด็กยากจนในอังกฤษ รวมถึงการสร้างที่อยู่อาศัยให้แก่คนยากไร้ การสร้างโรงเรียนอนุบาล และสนับสนุนการจ้างงานกว่า 3,500 ตำแหน่งซึ่งเป็นส่วนหนึ่งในโครงการ "นอร์ธัมเบอร์แลนด์" ในการพัฒนาสนามเหย้าแห่งใหม่
== ชุดแข่งและสปอนเซอร์ ==
===ชุดที่ใช้===
* 1978–1980: Admiral (sportswear)|แอดมิรัล
* 1980–1985: Le Coq Sportif|เลอ ค็อก สปอร์ทิฟ
* 1985–1991: Hummel International|ฮุมเมล
* 1991–1995: อัมโบร
* 1995–1999: Pony International|โพนี
* 1999–2002: อาดิดาส
* 2002–2006: Kappa (company)|แคปปา
* 2006–2012: พูมา (บริษัท)|พูมา
* 2012–2017: Under Armour|อันเดอร์ อาร์มัวร์
* 2017 - ไนกี้
===สปอนเซอร์===
* 1882–1983: ไม่มี
* 1983–1995: Holsten|โฮลสเตน
* 1995–1999: ฮิวเลตต์-แพคการ์ด
* 1999–2002: Holsten|โฮลสเตน
* 2002–2006: Thomson Holidays|ธอมสัน ฮอลิเดย์
* 2006–2010: Mansion.com คาสิโน & โป๊กเกอร์
* 2010–2011: Autonomy Corporation|ออโตโนมี คอร์ปอเรชัน (ใช้ในพรีเมียร์ลีก)
* 2010–2013: Investec Bank|ธนาคารอินเวสเทค (ใช้ในแชมเปียนส์ลีก, เอฟเอคัพ, ลีกคัพและยูโรปาลีก)
* 2011–2013: Aurasma|ออราสมา1 (ใช้ในพรีเมียร์ลีก)
* 2013–2014: ฮิวเลตต์-แพคการ์ด2, AIA Group Limited|AIA (เอฟเอคัพ, ลีกคัพและยูโรปาลีก)
* 2014–: AIA Group Limited|AIA
1 ออราสมาเป็นบริษัทลูกของ ออโตโนมี คอร์ปอเรชัน"
2 ฮิวเลตต์-แพคการ์ด เป็นบริษัทแม่ของ ออโตโนมี คอร์ปอเรชัน
==ผู้เล่น ==
===ผู้เล่นชุดปัจจุบัน===

==== ผู้เล่นที่ถูกปล่อยยืม ====
== ทำเนียบผู้จัดการทีม ==
:*"รายชื่อเรียงตามปีที่เข้ารับตำแหน่งผู้จัดการทีมทอตนัมฮอตสเปอร์:"
|
| valign = "top"|
* 1898 แฟรงค์ เบรดเทลล์
* 1899 John Cameron (1872-1935)|จอห์น คาเมรอน
* 1907 เฟรด เคิร์กแฮม
* 1912 ปีเตอร์ แม็ควิลเลียม
* 1927 บิลลี มินเทอร์
* 1930 เพอร์ซี สมิธ
* 1935 วอลลี ฮาร์ดดิงก์ " (ผู้ที่รับช่วงต่อชั่วคราว) "
* 1935 แจ็ค ทรีซานเดิร์น
* 1938 ปีเตอร์ แม็ควิลเลียม
* 1942 Arthur Turner (footballer born 1877)|อาเทอร์ เทอร์เนอร์
* 1946 โจ ฮูลม์
* 1949 อาเทอร์ โรว์
* 1955 Jimmy Anderson (footballer)|จิมมี แอนเดอร์สัน
* 1958 บิล นิโคลสัน
* 1974 เทอร์รี นีล
* 1976 คีธ เบอร์คินชอร์
* 1984 ปีเตอร์ ชรีฟส์
* 1986 เดวิด พลีท
* 1987 เทรเวอร์ ฮาร์ทลีย์ และ ดัก ลิเวอร์มอร์ " (ผู้จัดการทีมชั่วคราว) "
* 1987 เทอร์รี เวนาเบิลส์
* 1991 ปีเตอร์ ชรีฟส์
* 1992 ดัก ลิเวอร์มอร์ และ เรย์ คลีเมนซ์
* 1993 ออสวัลโด อาร์ดิเลส
| valign = "top"|
* 1994 สตีฟ เพอร์รีแมน " (ผู้ที่รับช่วงต่อชั่วคราว) "
* 1994 เจอร์รี ฟรานซิส
* 1997 คริส ฮิวจ์ตัน " (ผู้ที่รับช่วงต่อชั่วคราว) "
* 1997 คริสเตียน โกรสส์
* 1998 เดวิด พลีท " (ผู้ที่รับช่วงต่อชั่วคราว) "
* 1998 จอร์จ เกรแฮม (นักฟุตบอล)
* 2001 เดวิด พลีท " (ผู้ที่รับช่วงต่อชั่วคราว) "
* 2001 เกล็นน์ ฮอดเดิล
* 2003 เดวิด พลีท " (ผู้ที่รับช่วงต่อชั่วคราว) "
* 2004 ฌัก ซ็องตีนี
* 2004 มาร์ติน โยล
* 2008 ฆวนเด รามอส
* 2009 แฮร์รี เรดแนปป์
* 2012 อังเดร วิลลัช-โบอัช
* 2013 ทิม เชอร์วูด
* 2014 เมารีซีโอ โปเชตีโน
* 2019 โชเซ มูรีนโย
* 2021 ไรอัน เมสัน " (ผู้ที่รับช่วงต่อชั่วคราว) "
* 2021 นูนู อึชปีรีตู ซังตู
* 2021 อันโตนีโอ กอนเต
* 2023 กริสเตียน สเตลลินี " (ผู้ที่รับช่วงต่อชั่วคราว) "
* 2023 ไรอัน เมสัน " (ผู้ที่รับช่วงต่อชั่วคราว) "
* 2023 แอนจ์ พอสเตคอกลู
|
== บุคลากรปัจจุบัน ==
ไฟล์:Ange Postecoglou (cropped).jpg|thumb|แอนจ์ พอสเตคอกลู ผู้จัดการทีมคนปัจจุบัน
| class="toccolours"
|-
! style="background:silver;" |ตำแหน่ง
! style="background:silver;" |รายชื่อ
|-
|ผู้จัดการทีม|| แอนจ์ พอสเตคอกลู
|-
|ผู้ช่วยผู้จัดการทีม||
|-
|ผู้ฝึกสอนทีมชุดใหญ่|| ไนเจล กิบส์
|-
|ผู้ฝึกสอนผู้รักษาประตู|| เพอร์รี่ ซัคคลิง
|-
|ผู้ฝึกสอนฟิตเนส|| กอสตันติโน กอรัตติ
|-
|ผู้ฝึกสอนฟิตเนส|| จาน เปาโล เบนโตรเน่
|-
|นักวิเคราะห์||
|-
|ผู้ช่วยผู้ฝึกสอน|| เลดลีย์ คิง|เลดลีย์ คิง
|-
|ผู้จัดการทีมชุดเยาวชน|| ดีน รัสติก
|-
|ผู้ฝึกสอนรุ่นอายุ 17-23 ปี|| คริส โพเวลล์
|-
|หัวหน้าแมวมอง|| ปีเตอร์ บราวด์
|-
|หัวหน้าฝ่ายวิทยาศาสตร์การกีฬา|| เจฟ สกอต
|-
|นักกายภาพบำบัด|| สจ๊วต แคมเบล
|
* ข้อมูลล่าสุด: 1 พฤษภาคม 2023
==อดีตผู้เล่นที่มีชื่อเสียง==
* เฮอร์เบิร์ต แชปแมน (1905–1907)
* จิมมี่ กรีฟส์ (1961–1970)
* แกรม ซูเนสส์ (1970–1972)
* คริส ฮิวตัน (1977–1990)
* เรย์ คลีเมนซ์ (1981–1988)
* พอล แกสคอยน์ (1988–1992)
* Gary Lineker|แกรี่ ลินิเกอร์ (1989–1992)
* เอียน วอล์กเกอร์ (1989–2001)
* Darren Anderton|ดาร์เรน แอนเดอร์ตัน (1992–2004)
* โซล แคมป์เบลล์ (1992–2001)
* เทดดี เชริงงัม (1992–1997, 2001–2003)
* เยือร์เกิน คลินส์มันน์|เจอร์เกน คลินส์มันน์ (1994–1995)
* เลส เฟอร์ดินานด์ (1997–2003)
* David Ginola|เดวิด ชิโนลา (1997–2000)
* ปีเตอร์ เคราช์ (1998–2000, 2009– 2011)
* เลดลีย์ คิง (1998–2012)
* นีล ซุลลิแวน (2000–2003)
* ไซมอน เดวิส (2000–2005)
* Gustavo Poyet|กุสตาโบ โปเย (2001–2004)
* เคซี่ย์ เคลเลอร์ (2001–2005)
* Jamie Redknapp|เจมี่ เรดแนปป์ (2002–2005)
* ร็อบบี คีน (2002–2008, 2009–2011)
* Hélder Postiga|เฮลเดอร์ ปอสติกา (2003–2004)
* บ๊อบบี้ ซาโมรา (2003–2004)
* พอล โรบินสัน (นักฟุตบอลเกิดปี พ.ศ. 2522)|พอล โรบินสัน (2004–2008)
* ลี ยอง-เปียว (2005–2008)
* เจอร์เมน จีนาส (2005–2013)
* แดนนี่ เมอร์ฟี่ (2006–2007)
* Dimitar Berbatov|ดิมิทาร์ เบอร์บาตอฟ (2006–2008)
* แกเร็ธ เบล (2007–2013, 2020–2021)
* แดร์เรน เบนต์ (2007–2009)
* เฟรเซอร์ แคมป์เบลล์ (2008–2009-ยืมตัว)
* Luka Modrić|ลูกา โมดริช (2008–2012)
* Roman Pavlyuchenko|โรมัน พาฟลูเชนโก (2008–2012)
* Wilson Palacios|วิลสัน ปาลาซิออส (2009–2011)
* Niko Kranjčar|นิโก ครานจ์ชาร์ (2009–2012)
* Eiður Guðjohnsen|ไอเดอร์ กุดยอห์นเซน (2010-ยืมตัว)
* ราฟาเอล ฟัน เดอร์ฟาร์ต|ราฟาเอล ฟาน เดอ ฟาร์ต (2010–2012)
* สก็อต พาร์กเกอร์ (2011–2013)
* เครสแจน อีเรกเซิน (2013–2020)
* ลูกัส โมรา (2018–2023)
* แฮร์รี เคน (2009–2023)
== เกียรติประวัติ ==
=== ระดับประเทศ ===
* ฟุตบอลลีกเฟิสต์ดิวิชัน|ดิวิชันหนึ่ง
** ชนะเลิศ (2): 1950–51, 1960–61
* อีเอฟแอลแชมเปียนชิป|ดิวิชันสอง
** ชนะเลิศ (2): 1919–20, 1949–50
* เอฟเอคัพ
** ชนะเลิศ (8): 1900–01, 1920–21, 1960–61, 1961–62, 1966–67. 1980–81, 1981–82, 1990–91
* อีเอฟแอลคัพ
** ชนะเลิศ (4): 1970–71, 1972–73, 1998–99, 2007–08
* เอฟเอคอมมูนิตีชีลด์
** ชนะเลิศ (7): 1920–21, 1950–51, 1960–61, 1961–62, 1966–67, 1980–81, 1990–91
=== ระดับทวีปยุโรป ===
* ยูฟ่าแชมเปียนส์ลีก
** "รองชนะเลิศ (1):" 2018–19
* ยูฟ่ายูโรปาลีก
** ชนะเลิศ (2): 1971–72, 1983–84
* ยูฟ่าคัพวินเนอร์สคัพ
** ชนะเลิศ (1): 1962–63
== สถิติสำคัญ ==
* สถิติผู้ชมในสนามมากที่สุด: ในสนามกีฬาเวมบลีย์|เวมบลีย์ นัดที่พบกับไบเออร์ 04 เลเวอร์คูเซิน (ยูฟ่าแชมเปียนส์ลีก), 2 พฤศจิกายน 2016 (85,512 คน)
* สถิติชนะมากที่สุด: ชนะ ครูว์ อเล็กซานดร้า 13–2 (เอฟเอคัพ), 3 กุมภาพันธ์ 1960Cite web|title=On This Day: Spurs secured record victory 13-2; Kluivert scored FOUR for Barca All Football|website=AllfootballOfficial|language=en
* สถิติแพ้มากที่สุด: แพ้ แอร์สเทอ เอ็ฟเซ เคิลน์ 0–8 (ยูฟ่าอินเตอร์โตโตคัพ), 22 กรกฎาคม 1995
* ผู้เล่นที่ลงสนามทุกรายการมากที่สุด: สตีฟ เพอร์รี่แมน, 854 นัด, 1969–86
* ผู้เล่นที่ลงสนามในลีกมากที่สุด: สตีฟ เพอร์รี่แมน, 613 นัด, 1969–86
* ผู้เล่นที่อายุมากที่สุดที่ลงสนาม: แบรด ฟรีเดล, 42 ปี และ 176 วัน, พบกับสโมสรฟุตบอลนิวคาสเซิลยูไนเต็ด|นิวคาสเซิลยูไนเต็ด, 10 พฤศจิกายน 2013
* ผู้เล่นที่อายุน้อยที่สุดที่ลงสนาม: อัลฟี เดวีน, 16 ปี และ 163 วัน, พบกับ Marine A.F.C., 10 มกราคม 2021
* สถิติซื้อนักเตะแพงที่สุด: 53.8 ล้านปอนด์, ต็องกี อึนดอมเบเล จาก ออแล็งปิกลียอแน, 2019
* สถิติขายนักเตะแพงที่สุด: 86.3 ล้านปอนด์, แกเร็ท เบล ไป สโมสรฟุตบอลเรอัลมาดริด|เรอัลมาดริด, 2013
* นักเตะที่ทำประตูมากที่สุดใน 1 ฤดูกาล (ดิวิชั่นหนึ่ง): ไคลฟ์ อัลเลน, 49 ประตู, ฤดูกาล 1986–87
* นักเตะที่ทำประตูมากที่สุดใน 1 ฤดูกาล (พรีเมียร์ลีก): แฮร์รี เคน|แฮร์รี่ เคน, 33 ประตู , ฤดูกาล 2020–21
* นักเตะที่ทำประตูรวมมากที่สุดตลอดกาล: จิมมี กรีฟส์, 266 ประตู, 1961–70
* ฤดูกาลที่ทีมยิงประตูมากที่สุดในพรีเมียร์ลีก: 86 ประตู, ฤดูกาล 2016–17
*ผู้จัดการทีมที่ประสบความสำเร็จมากที่สุด: บิล นิโคลสัน (นักฟุตบอล)|บิล นิโคลสัน, ชนะเลิศถ้วยรางวัล 11 รายการ (1958–74)
*ผู้จัดการทีมที่คุมทีมยาวนานที่สุด: บิล นิโคลสัน, 16 ฤดูกาล (1958–74)
== ทีมฟุตบอลหญิง ==
ไฟล์:Tottenham Hotspur FC Women v Liverpool FC Women, 15 September 2019 (01).jpg|thumb|ทีมฟุตบอลหญิงของท็อตนัมฮอตสเปอร์ในฤดูกาล 2018–19
ทีมหญิงของสโมสรท็อตนัมฮอตสเปอร์ก่อตั้งในปี 1985 ในชื่อ "Broxbourne Ladies" ก่อนจะเปลี่ยนมาใช้ชื่อ "Tottenham Hotspur" ในฤดูกาล 1991–92 และลงเล่นในลีกสมัครเล่นของฟุตบอลหญิงอังกฤษ "(London and South East Women's Regional Football League)" ซึ่งเป็นลีกระดับสี่ ก่อนจะเลื่อนชั้นขึ้นมาในฤดูกาล 2007–08 และในฤดูกาล 2016–17 พวกเธอชนะเลิศการแข่งขันลีก "FA Women's National League South" ซึ่งเป็นลีกระดับสาม และได้เลื่อนชั้นขึ้นมาเล่นในระดับสอง "(FA Women's Championship)"
ในวันที่ 1 พฤษภาคม 2019 หลังเกมที่เสมอกับแอสตันวิลลา 1–1 ส่งผลให้ทีมได้สิทธิ์เลื่อนชั้นขึ้นสู่ลีกสูงสุดของฟุตบอลหญิงอังกฤษ (เอฟเอวีเมนส์ซูเปอร์ลีก) และในฤดูกาล 2019–20 สโมสรได้เปลี่ยนชื่อเป็น "Tottenham Hotspur Women" และในวันที่ 29 มกราคม 2021 สโมสรได้เซ็นสัญญากับ โช โซ-ฮย็อน กัปตันทีมชาติฟุตบอลหญิงเกาหลีใต้ ส่งผลให้สเปอร์เป็นสโมสรแรกที่มีกัปตันทีมชาติจากชาติเดียวกันสองคนทั้งในทีมชายและทีมหญิง ลงเล่นให้สโมสร โดย ซน ฮึง-มิน ซึ่งเป็นกัปตันทีมชายของฟุตบอลทีมชาติเกาหลีใต้|ทีมชาติเกาหลีใต้ ก็เล่นให้กับทีมชายของสเปอร์เช่นกัน
==อ้างอิง==
=== บรรณานุกรม ===
*
*
*
*
*
*
*
*
== หนังสืออ่านเพิ่ม ==
*
*
*
*
*
*
*
*
*
*
*
*
==แหล่งข้อมูลอื่น==
*
* Tottenham Hotspur at the Premier League official website
* Tottenham Hotspur News&nbsp;– Sky Sports
* Tottenham Hotspur Ladies Official ladies club website
* Supporters' Trust
* Spurs Canada
* Tottenham Hotspur Brasil
* Tottenham Hotspur Switzerland
* Spurs history 1882–1921
* Timesonline archive
* Full list of honours
navboxes
|titlestyle = background:#fff;color:#001C58;
หมวดหมู่:สโมสรฟุตบอลทอตนัมฮอตสเปอร์|
หมวดหมู่:สโมสรฟุตบอลในประเทศอังกฤษ|ท
หมวดหมู่:สโมสรในพรีเมียร์ลีก|ท
หมวดหมู่:สโมสรฟุตบอลที่ก่อตั้งในปี พ.ศ. 2425|ท
หมวดหมู่:สโมสรฟุตบอลในลอนดอน
หมวดหมู่:ผู้ชนะเลิศในเอฟเอคัพ|ท
หมวดหมู่:ผู้ชนะเลิศในอีเอฟแอลคัพ|ท
หมวดหมู่:สโมสรที่ชนะเลิศยูฟ่ายูโรปาลีก|ท
หมวดหมู่:สโมสรที่ชนะเลิศยูฟ่าคัพวินเนอร์สคัพ|ท